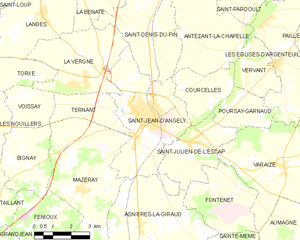
Saint-Jean-d'Angély est une commune du Sud-Ouest de la France, située dans le département de la Charente-Maritime, chef-lieu de l'un des cinq arrondissements du département. Ses habitants sont appelés les Angériens.